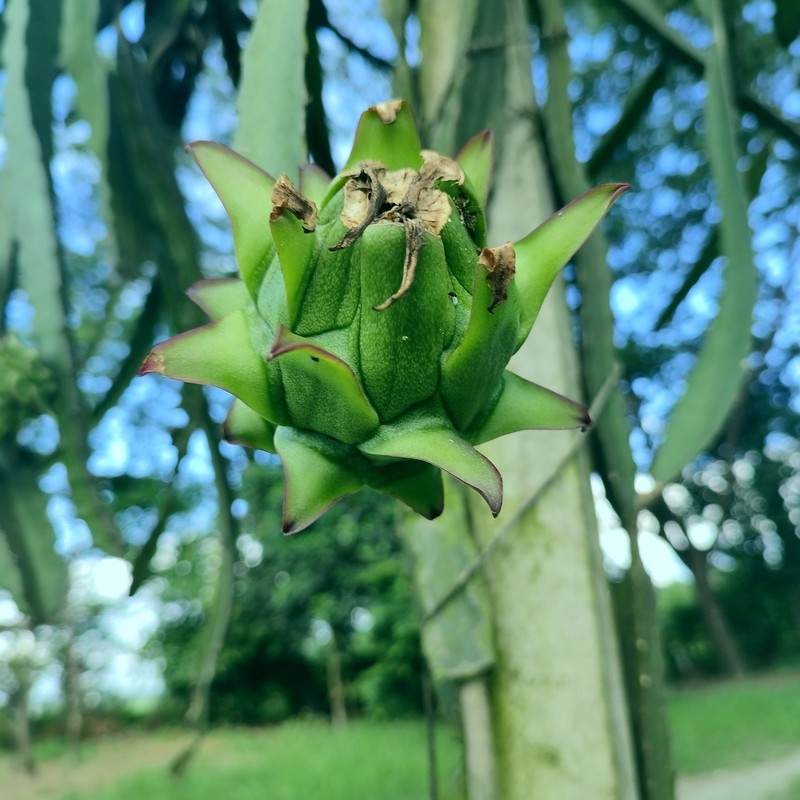
Label: Immature Dragon Fruit